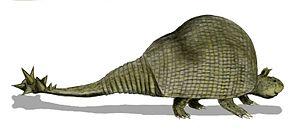
Doedicurus est un genre éteint de mammifère xénarthre de la famille des glyptodontidés.